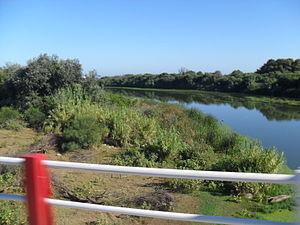
Oued Djen Djen, Taher (Algérie)
Taher est une commune algérienne de la wilaya de Jijel, située à 18 km à l'est du chef-lieu.